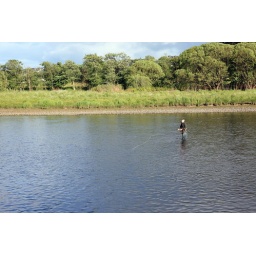
salmon fishing in river dee